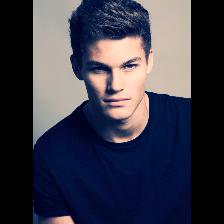
Label: Human